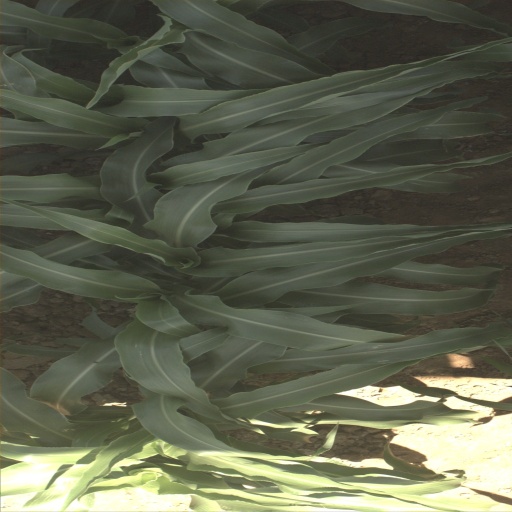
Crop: sorghum